List of Gantz characters

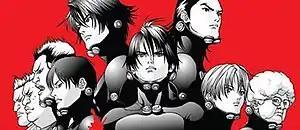
Several characters wearing the black suits, including Nishi, Kurono, Kato and Kishimoto.

The anime and manga series Gantz features a large number of fictional characters created by Hiroya Oku. The series takes place in a modern Japan, in which several creatures known as aliens start attacking citizens.